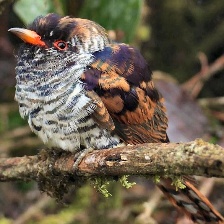
Species: VIOLET CUCKOO
Scientific name:  CHRYSOCOCCYX XANTHORHYNCHUS